Ben Carlin

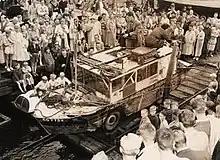
The Carlins and "Half-Safe" were greeted by a large crowd upon landing in Copenhagen in 1951.

Tired, weary, and lacking in money, the Carlins decided to remain in England to rest and recuperate. Throughout the journey from Nova Scotia to the Azores, both Carlin and his wife had suffered from severe hallucinations, including one instance where he had jerked awake to find himself 60° off course. Another important objective of their time in Britain was to repair "Half-Safe", which had sustained large amounts of damage during the crossing, not least from Hurricane Charlie, which battered the vessel whilst it was amongst the islands of Macaronesia. The repairs to the craft were accomplished with the help of RAF Group Captain Malcolm Bunting, who had served alongside Carlin in India. To raise money for the continuation of the journey, "Half-Safe" was exhibited in department stores throughout Europe. During this time, Carlin also completed "Half Safe: Across the Atlantic by Jeep", a book chronicling the first half of their journey, which sold 32,000 copies and was translated into five languages. The book was generally well received, with a reviewer in "The Montreal Gazette" describing Carlin as "an adventurer of the old school – full of the explorer's instinct, and with a dry wit that makes his story an odd mixture of high-adventure and real understatement".